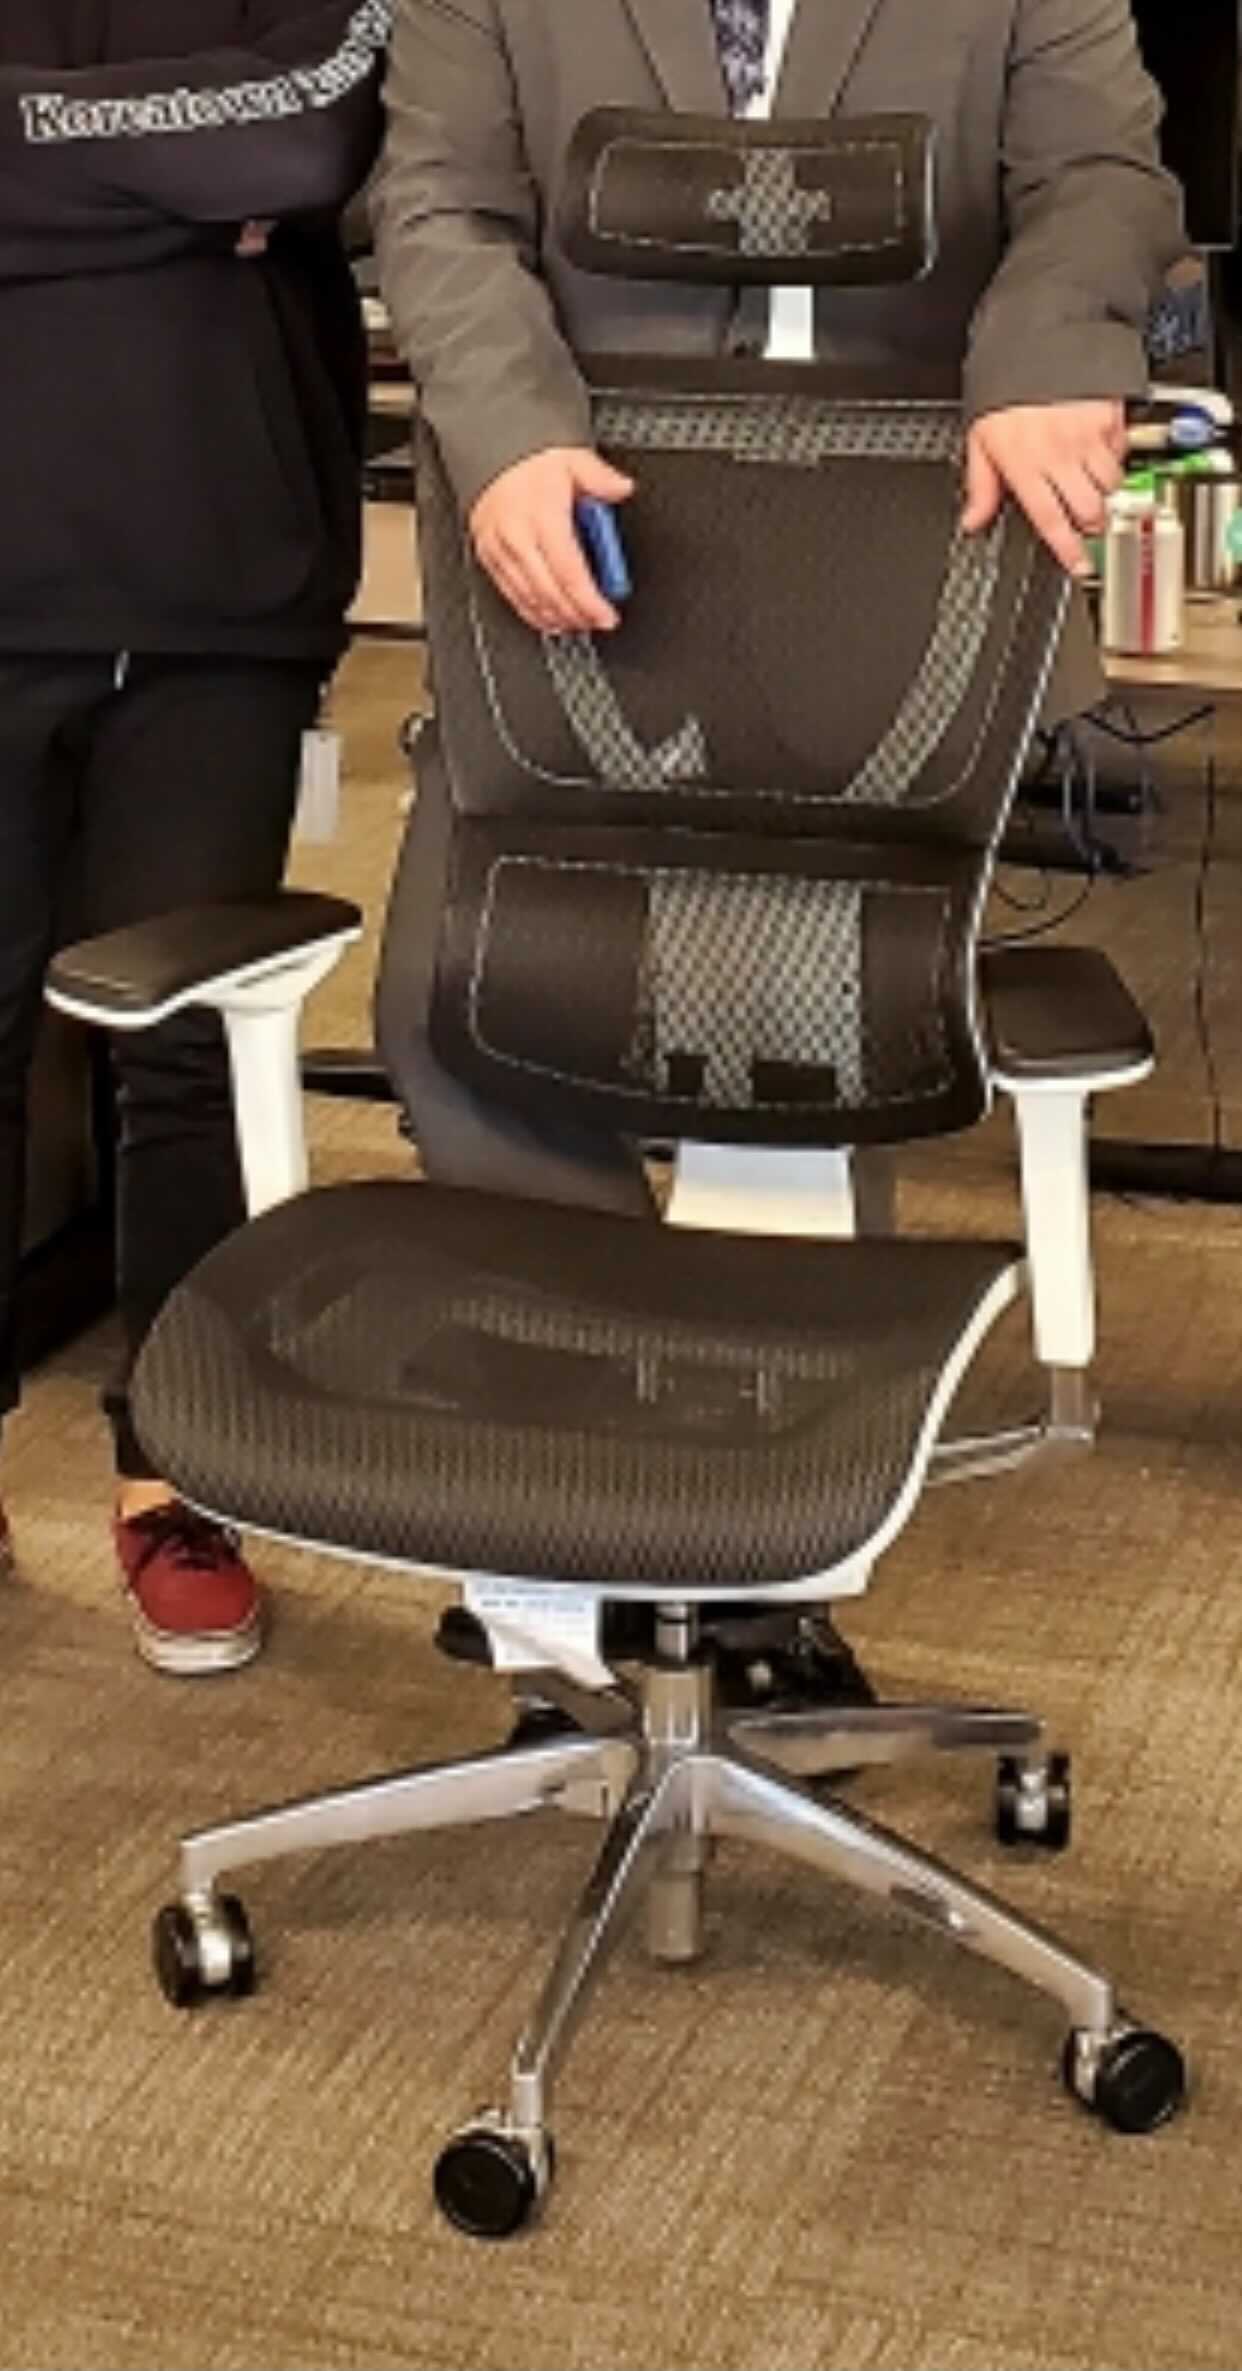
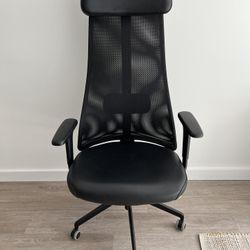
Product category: items_chair
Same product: no